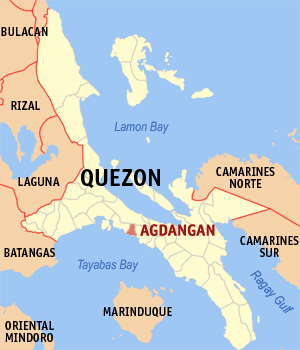
Agdangan est une municipalité de la province de Quezon, aux Philippines.